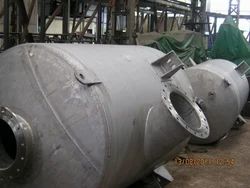
Label: Condensate_Tanks